San Giuseppe nero

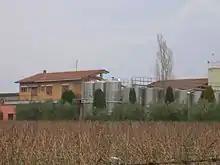
San Giuseppe nero is a permitted variety in some of the IGT red blends from the Lazio region "(vineyard and winery from region pictured)".

The exact origins of San Giuseppe nero are not yet known though some ampelographers suspect that the grape variety maybe related (or possibly a clone) of old Lazio grape variety Abbuoto but so far DNA analysis has not yet confirmed such suspicions.